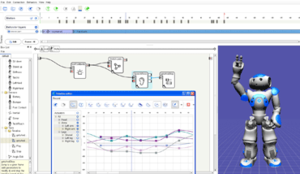
NAO est un robot humanoïde français, autonome et programmable, initialement développé par la société Aldebaran Robotics, une start-up française située à Paris, rachetée par le groupe japonais SoftBank Group en 2015 qui la renomme en SoftBank Robotics.